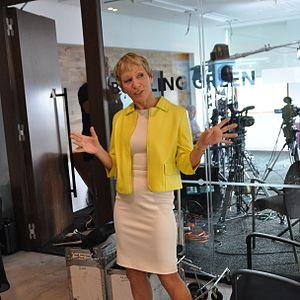
Barbara Ann Corcoran, née le 10 mars 1949 à Edgewater, est une femme d'affaires, investisseur, auteure et personnalité de télévision américaine.